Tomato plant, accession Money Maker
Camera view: horizontal (90 deg, fisheye); turntable rotation: 90 degrees
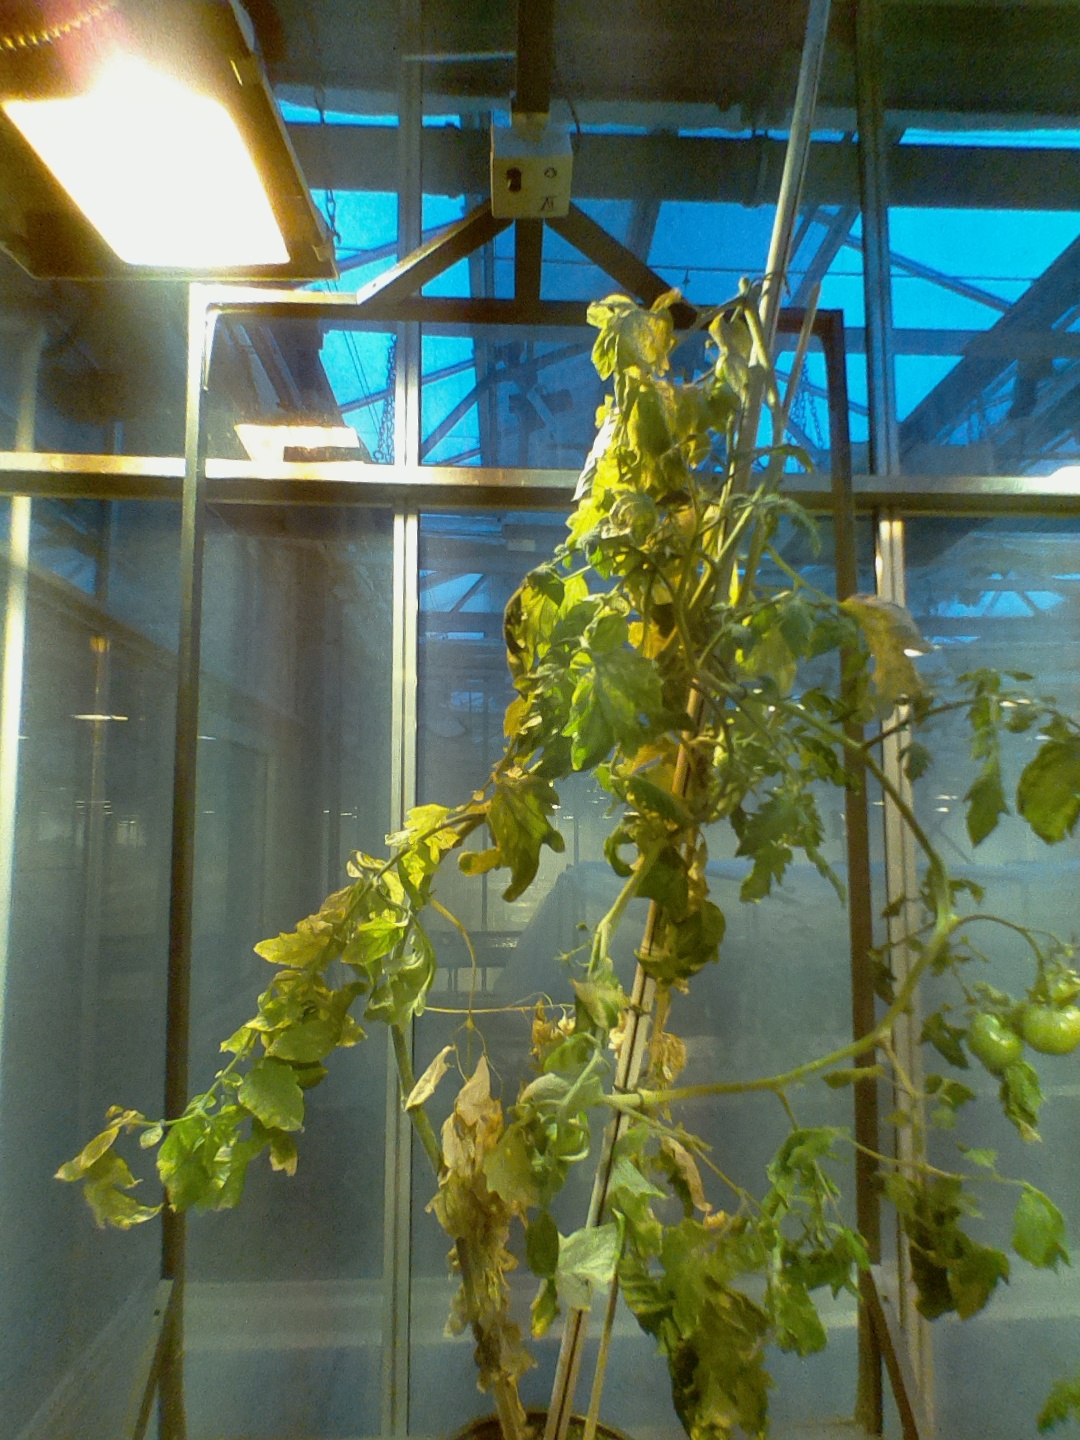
BBCH growth stage 79: 90% -100% of final fruit size